Punchbowl Glacier

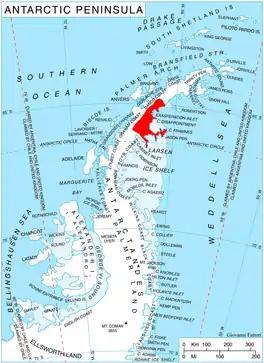
Location of Oscar II Coast on Antarctic Peninsula.

Punchbowl Glacier is a glacier that flows southwards between Poibrene Heights and Metlichina Ridge, and enters the north end of Exasperation Inlet, north of Jorum Glacier, on the east side of Graham Land, Antarctica.